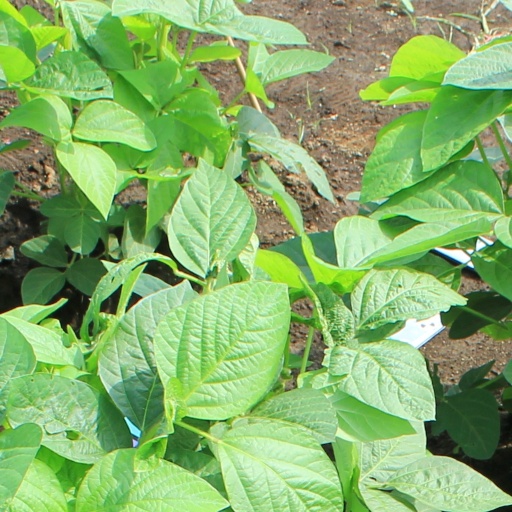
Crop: soybean